Vala Chakradhar Rao

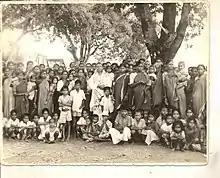
Serving as MLA

Rao was elected as governor to Lions club for Nizamabad and also became vice president to all India private medical practitioners association (PMP) for 1 year and was president for AP state PMP association for more than 20 years till his death.